2016 World Series

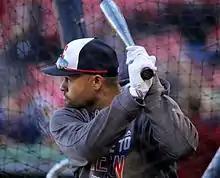
Coco Crisp drove in Game 3's only run.

Former Indians player Carlos Baerga threw the ceremonial first pitch before Game 2 while LoCash performed the national anthem. The start time for the game was moved up an hour, because of the possibility of heavy rain in the forecast. Looking to tie the series at one game apiece, the Cubs sent Jake Arrieta to the mound against the Indians' Trevor Bauer who was still healing a lacerated pinkie resulting from an accident with a drone. The Cubs also featured six players under age 25 in the starting lineup, a postseason record. The Cubs started things off early as Kris Bryant singled in the first inning and Anthony Rizzo doubled to score Bryant and give the Cubs an early 1–0 lead. Arrieta started well too, retiring the first two batters before walking back-to-back batters in the bottom of the first. However, Arrieta got a flyout to end the inning. The Cubs struck again in the third following a two-out walk by Rizzo and a single by Ben Zobrist. A single by Kyle Schwarber scored Rizzo from second and pushed the Cubs' lead to 2–0. Bauer was forced from the game in the fourth, and the Cubs struck again in the fifth. Rizzo walked again off Zach McAllister, and Zobrist tripled to plate Rizzo. Another run-scoring single by Schwarber off Bryan Shaw and a bases-loaded walk by Addison Russell pushed the lead to 5–0.